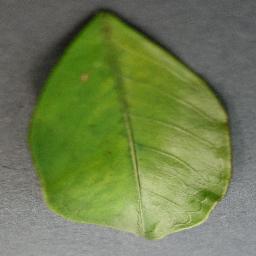
Label: Orange___Haunglongbing_(Citrus_greening)